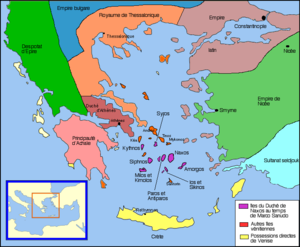
Angelo Sanudo, né entre 1194 et 1201 et décédé vers 1262 fut le deuxième duc de Naxos de 1227 à 1262.
Marco Sanudo fut le fondateur et premier duc du duché de Naxos, à la suite de la quatrième croisade.